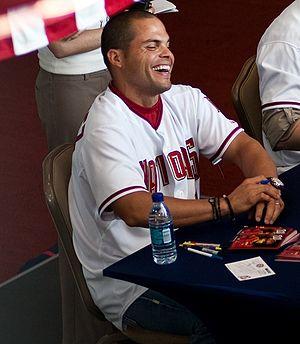
Iván Rodríguez Torres est un receveur de baseball ayant joué dans les Ligues majeures de 1991 à 2011. Il est élu au Temple de la renommée du baseball en 2017.